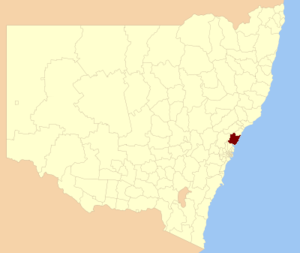
Le conseil de la Côte centrale est une zone d'administration locale située dans l'État de Nouvelle-Galles du Sud en Australie. Son siège est Gosford. En 2016, la population s'élevait à 327 736 habitants.